Moby Doc

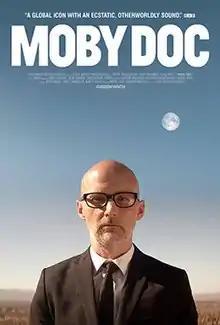
Poster

Moby Doc is a 2021 American documentary film about the life and career of musician Moby. It was co-written by Moby and Rob Gordon Bralver, who also directed and produced the film. It was released theatrically by Greenwich Entertainment and on digital platforms on May 28, 2021, the same day as Moby's album "Reprise".